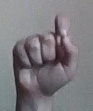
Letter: fa